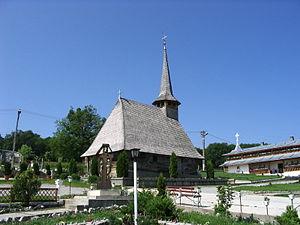
Șimleu Silvaniei est une ville roumaine du județ de Sălaj, dans la région historique de Transylvanie et dans la région de développement du Nord-ouest.